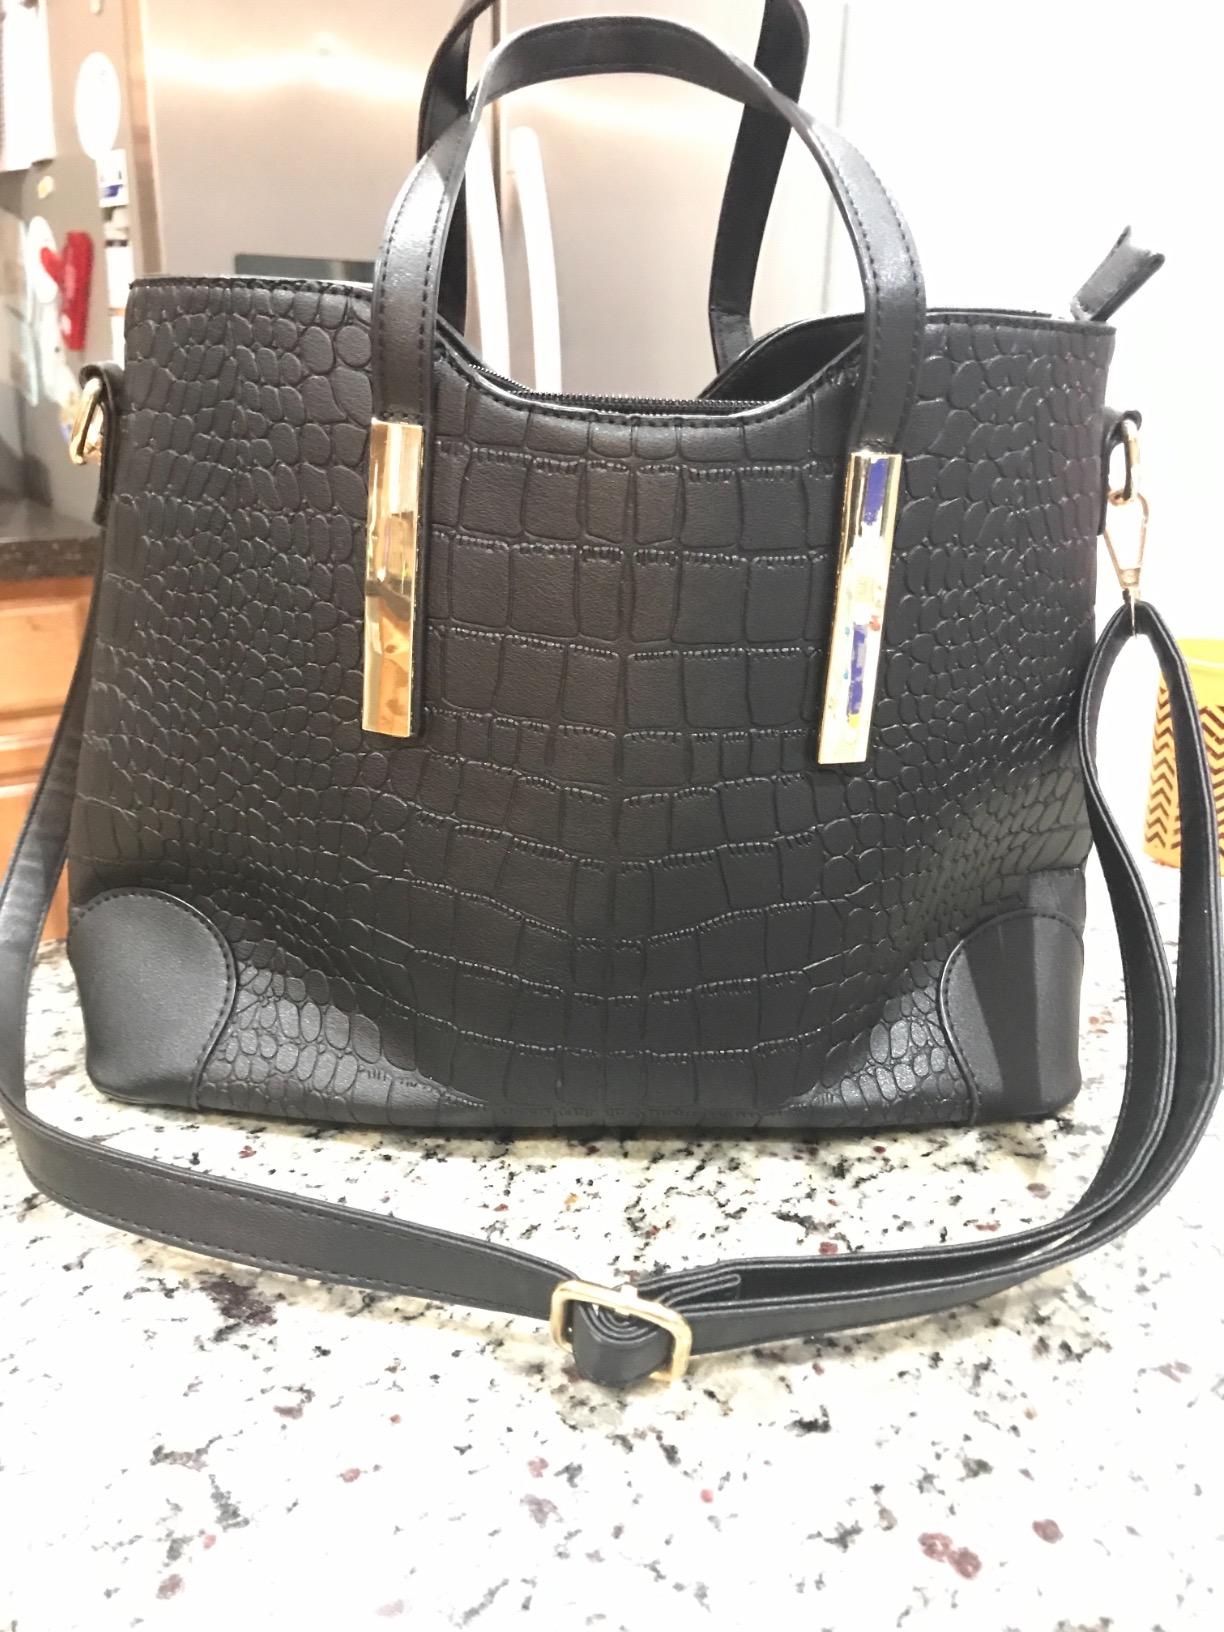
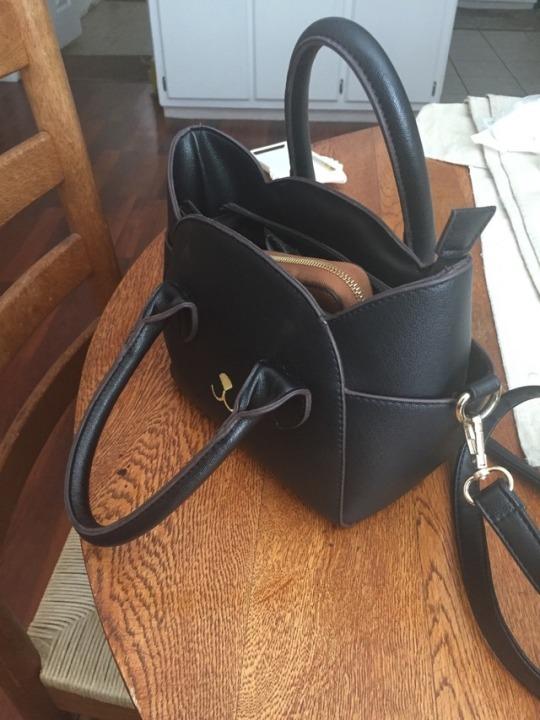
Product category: accessories_handbag
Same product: no